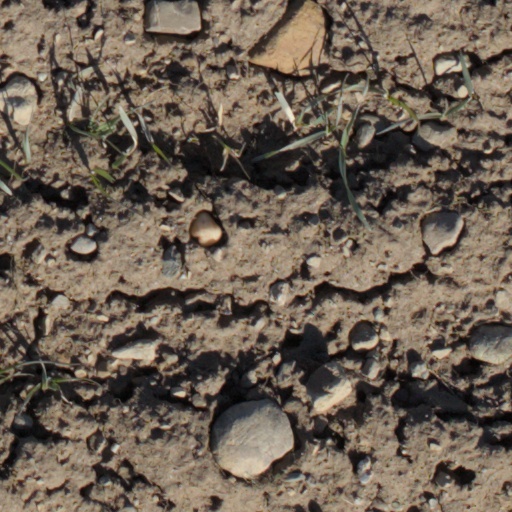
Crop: wheat